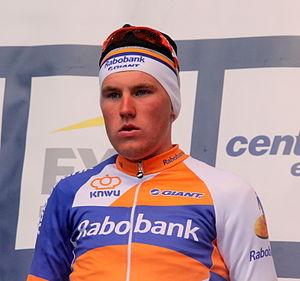
Mike Teunissen est un coureur cycliste néerlandais, membre de l'équipe Jumbo-Visma. Dans les catégories de jeune, il est spécialisé dans le cyclo-cross, discipline où il a été champion du monde espoirs en 2013. Passé professionnel sur route en 2015, il devient un spécialiste des classiques avec une bonne pointe de vitesse. Il a notamment remporté une étape du Tour de France 2019, où il a porté pendant deux jours le maillot jaune.